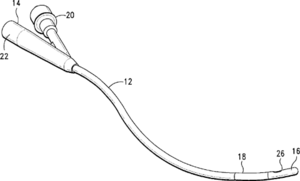
Un cathéter est un dispositif médical consistant en un tube, de largeur et de souplesse variables, et fabriqué en différentes matières selon les modèles ou les usages pour lesquels ils sont destinés. Le cathéter est destiné à être inséré dans la lumière d'une cavité du corps ou d'un vaisseau sanguin et permet le drainage ou la perfusion de liquides, ou encore un accès pour d'autres dispositifs médicaux. La procédure d'insertion d'un cathéter se nomme le cathétérisme. Le cathéter fut inventé par le médecin napolitain Michel Troja.